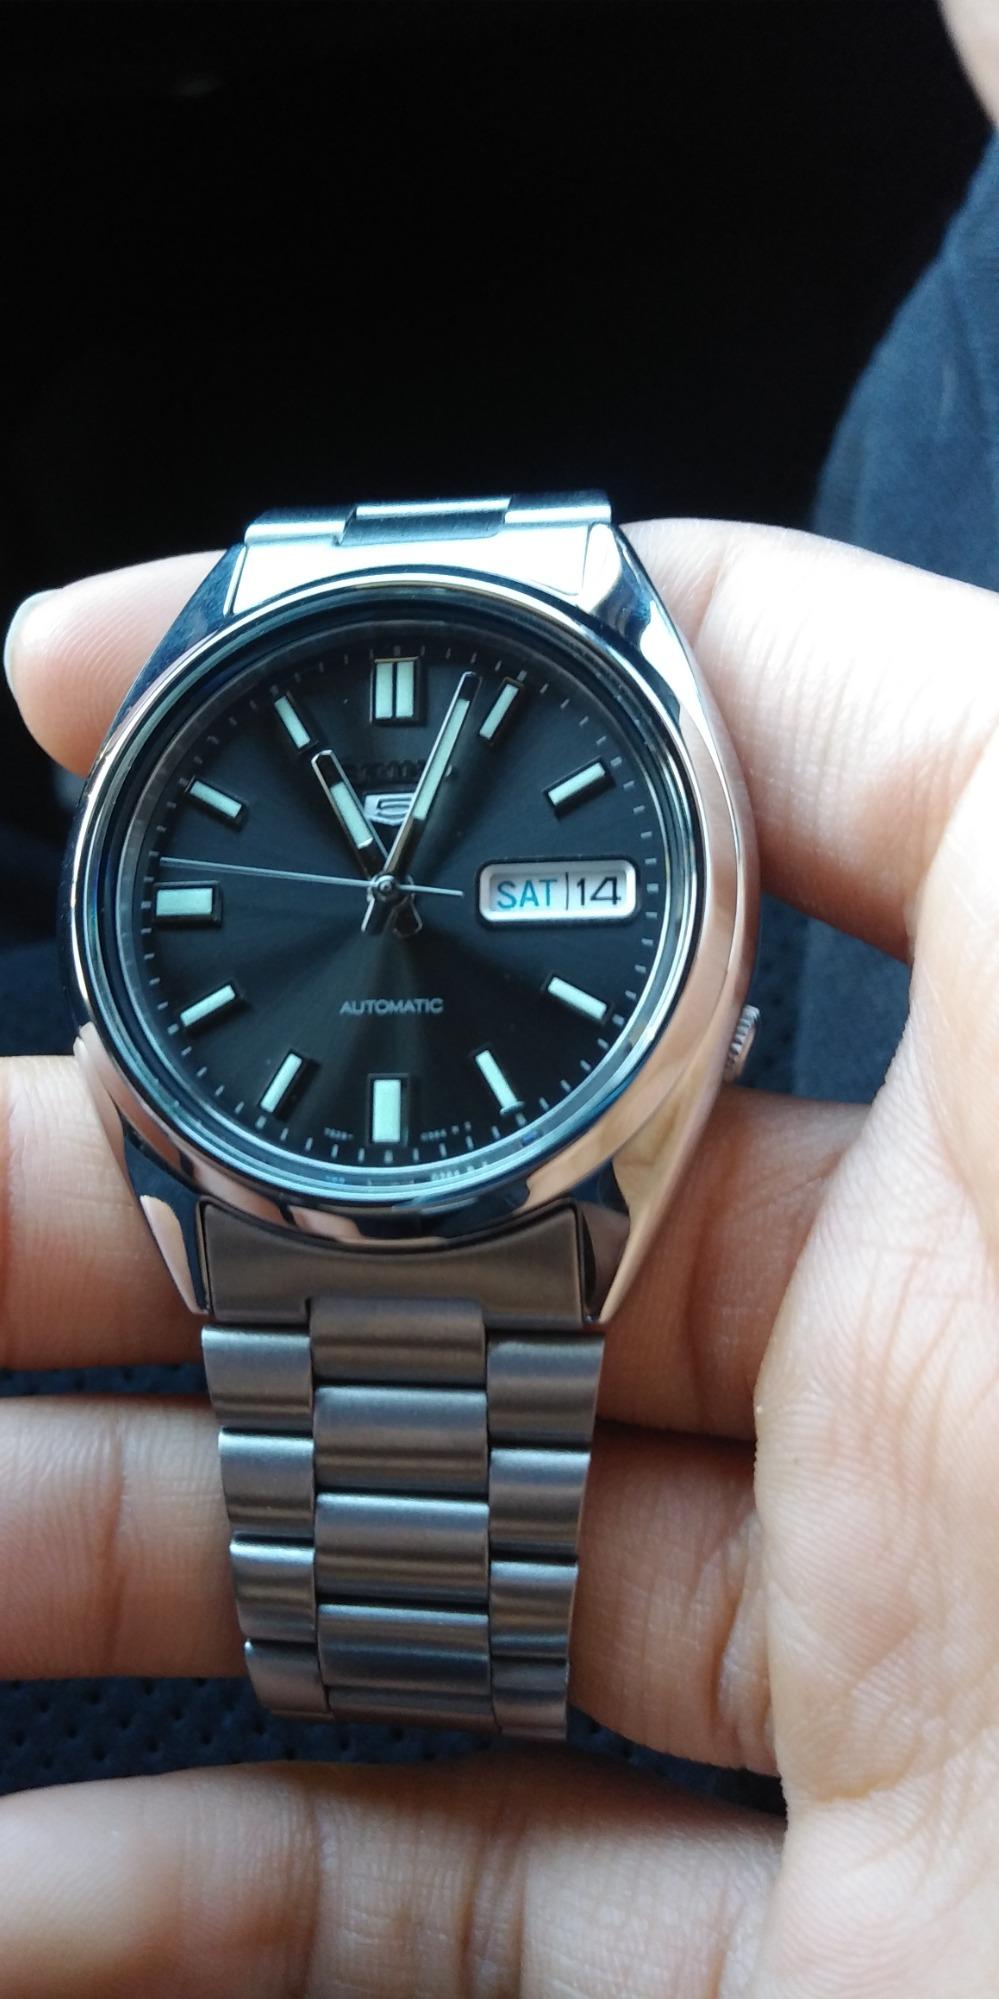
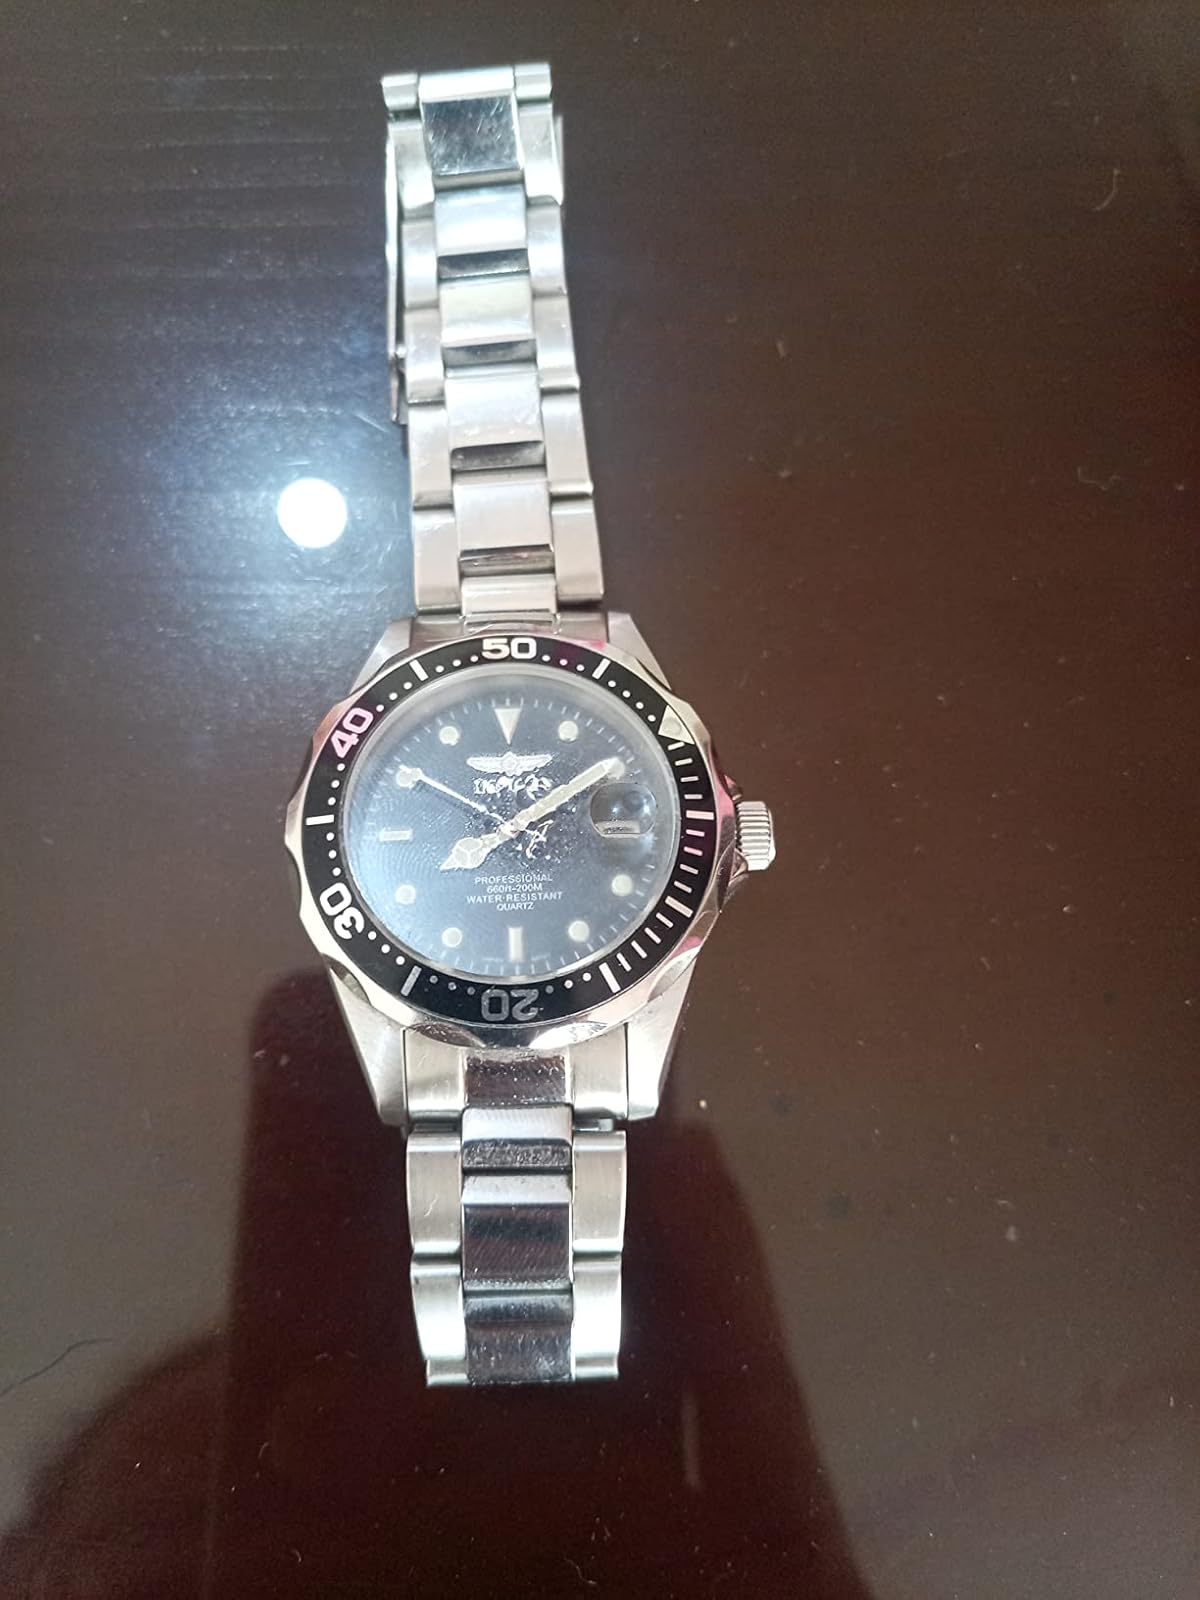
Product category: accessories_watch
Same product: no